Jeep trailer

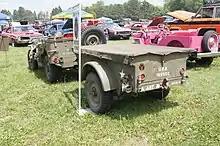
1941 jeep with trailer – rear

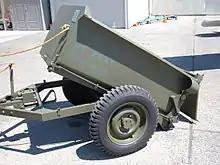
The 1945 Converto T6/T7 Airborne Dump Trailer for Willys MB Jeeps, was made in limited numbers.

The Jeep trailer was a small, payload rated, cargo trailer, designed in World War II, tailored to be towed by 1/4-ton jeeps. Versions of the quarter-ton jeep trailer remained in military use, by the U.S. or other countries, at least through to the 1990s.